SiriusXM Hits 1

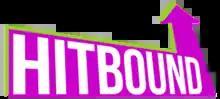
HitBound logo (May 2014)

HitBound is a weekly program airing on Saturday at 9am and Sunday at noon highlighting new music on SiriusXM Hits 1. HitBound is primarily hosted by Mikey Piff but will occasionally feature guest hosts (usually artists with music featured on the show).